Answer in natural language. How many Pots are visible in the scene? Choose between the following options: 1, 0, 2, 4 or 3
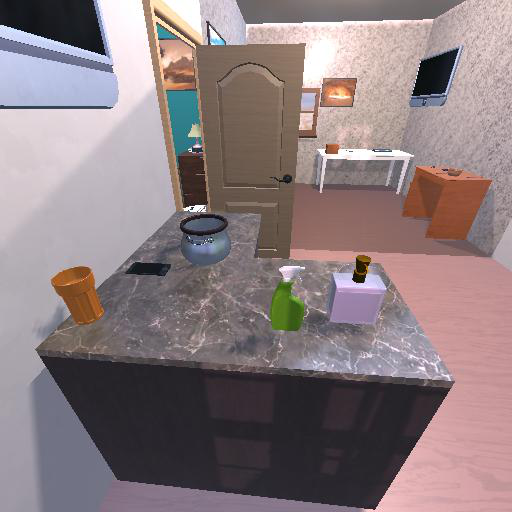
<answer>1</answer>